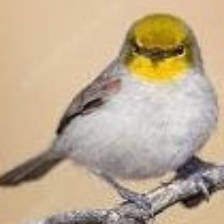
Species: VERDIN
Scientific name: AURIPARUS FLAVICEPS